Hanssuesia

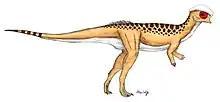
Life restoration

"Hanssuesia" is based on a skull dome originally named "Troodon sternbergi" by Barnum Brown and Erich Maren Schlaikjer in 1943. The specific name honoured Charles Mortram Sternberg who found the dome in 1928 near Steveville in south Alberta. In 1945, it was transferred to "Stegoceras" by C.M. Sternberg himself, as a "Stegoceras sternbergi".